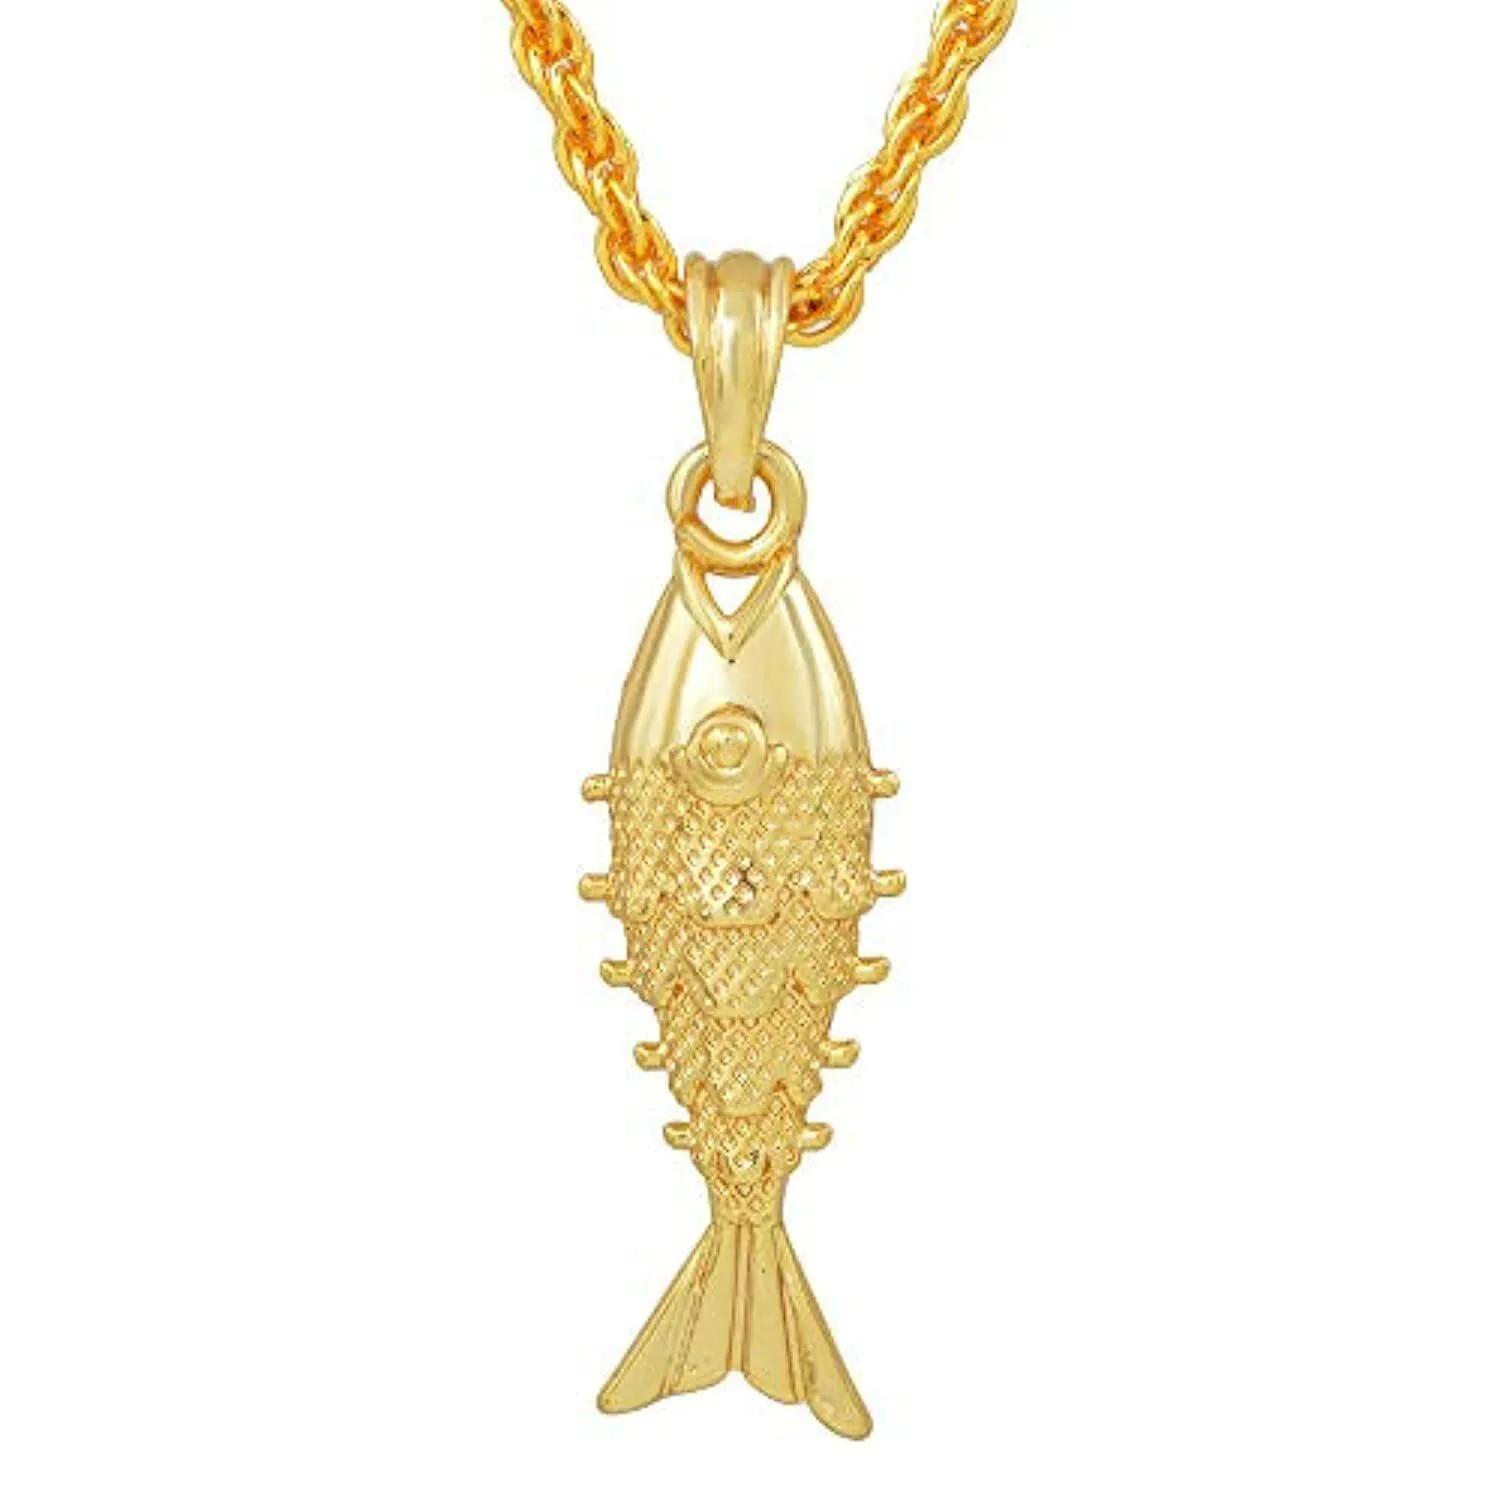
ZUMRUT MAKING YOU A STYLE SENSATION Chain Pendant (Men and Women)
Type: Necklaces & Pendants
Brand: ZUMRUT MAKING YOU A STYLE SENSATION
Price: Rs. 449
 A fashion cum traditional pendant, this fish shape pendant is exclusive, and quality product. Fish is attractively festured, with fins, and eyes adding to the charm. The fish tail is flexible and flutters just like actual fish. A dailywear, attractive, attention grabbing shiny religious temple jewellery chain pendant.
Features: material gold plated brass. Stones white cz (cubic zirconia). Size of pendant I (inch) x 10 (mm). Chain 24 inch. Weight 7 gms,Looks exactly like a real gold pendant. Comes with a 22 inch gold plated rope chain. We guarantee the style is the same as shown in the pictures,Can be worn by both men and women. An excellent gift to people of all ages,Search zumrut in amazon search bar, for a wide range of jewellery.
Included: 1 Locket Pendant